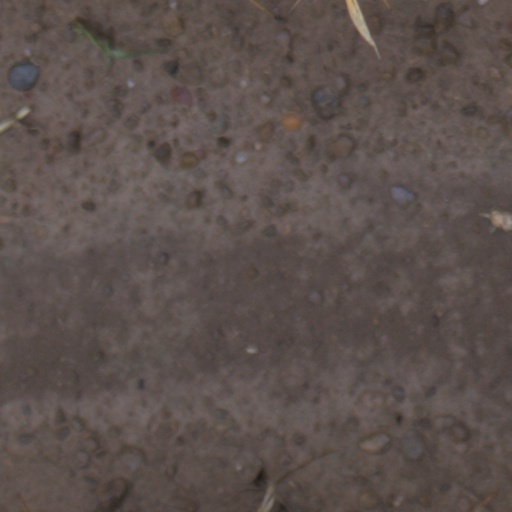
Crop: wheat